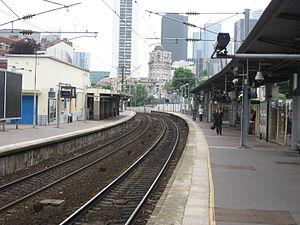
Les quais de la Gare de Puteaux avec La Défense au fond. Map: 48° 53' 01"" N 2° 14' 01"" E"
La gare de Puteaux est une gare ferroviaire française de la ligne de Paris-Saint-Lazare à Versailles-Rive-Droite, située sur le territoire de la commune de Puteaux, dans le département des Hauts-de-Seine en région Île-de-France.
L'Établissement public d'aménagement de la Défense Seine Arche est un établissement public à caractère industriel et commercial créé le 2 juillet 2010 à la suite de la fusion de l'Établissement public pour l'aménagement de la région de la Défense et l'Établissement public d'aménagement Seine-Arche. Sa mission est d'aménager le site de la Défense pour le compte de l'État et des collectivités locales concernées. Le territoire couvert par l'EPADESA fait l'objet d'une opération d'intérêt national concernant une partie du territoire des communes de Courbevoie, La Garenne-Colombes, Nanterre et Puteaux, à l'ouest de Paris, dans le département des Hauts-de-Seine. Situé dans le prolongement de l'axe historique, ce secteur de 564 hectares est au début du XXIᵉ siècle un centre économique d'envergure internationale.